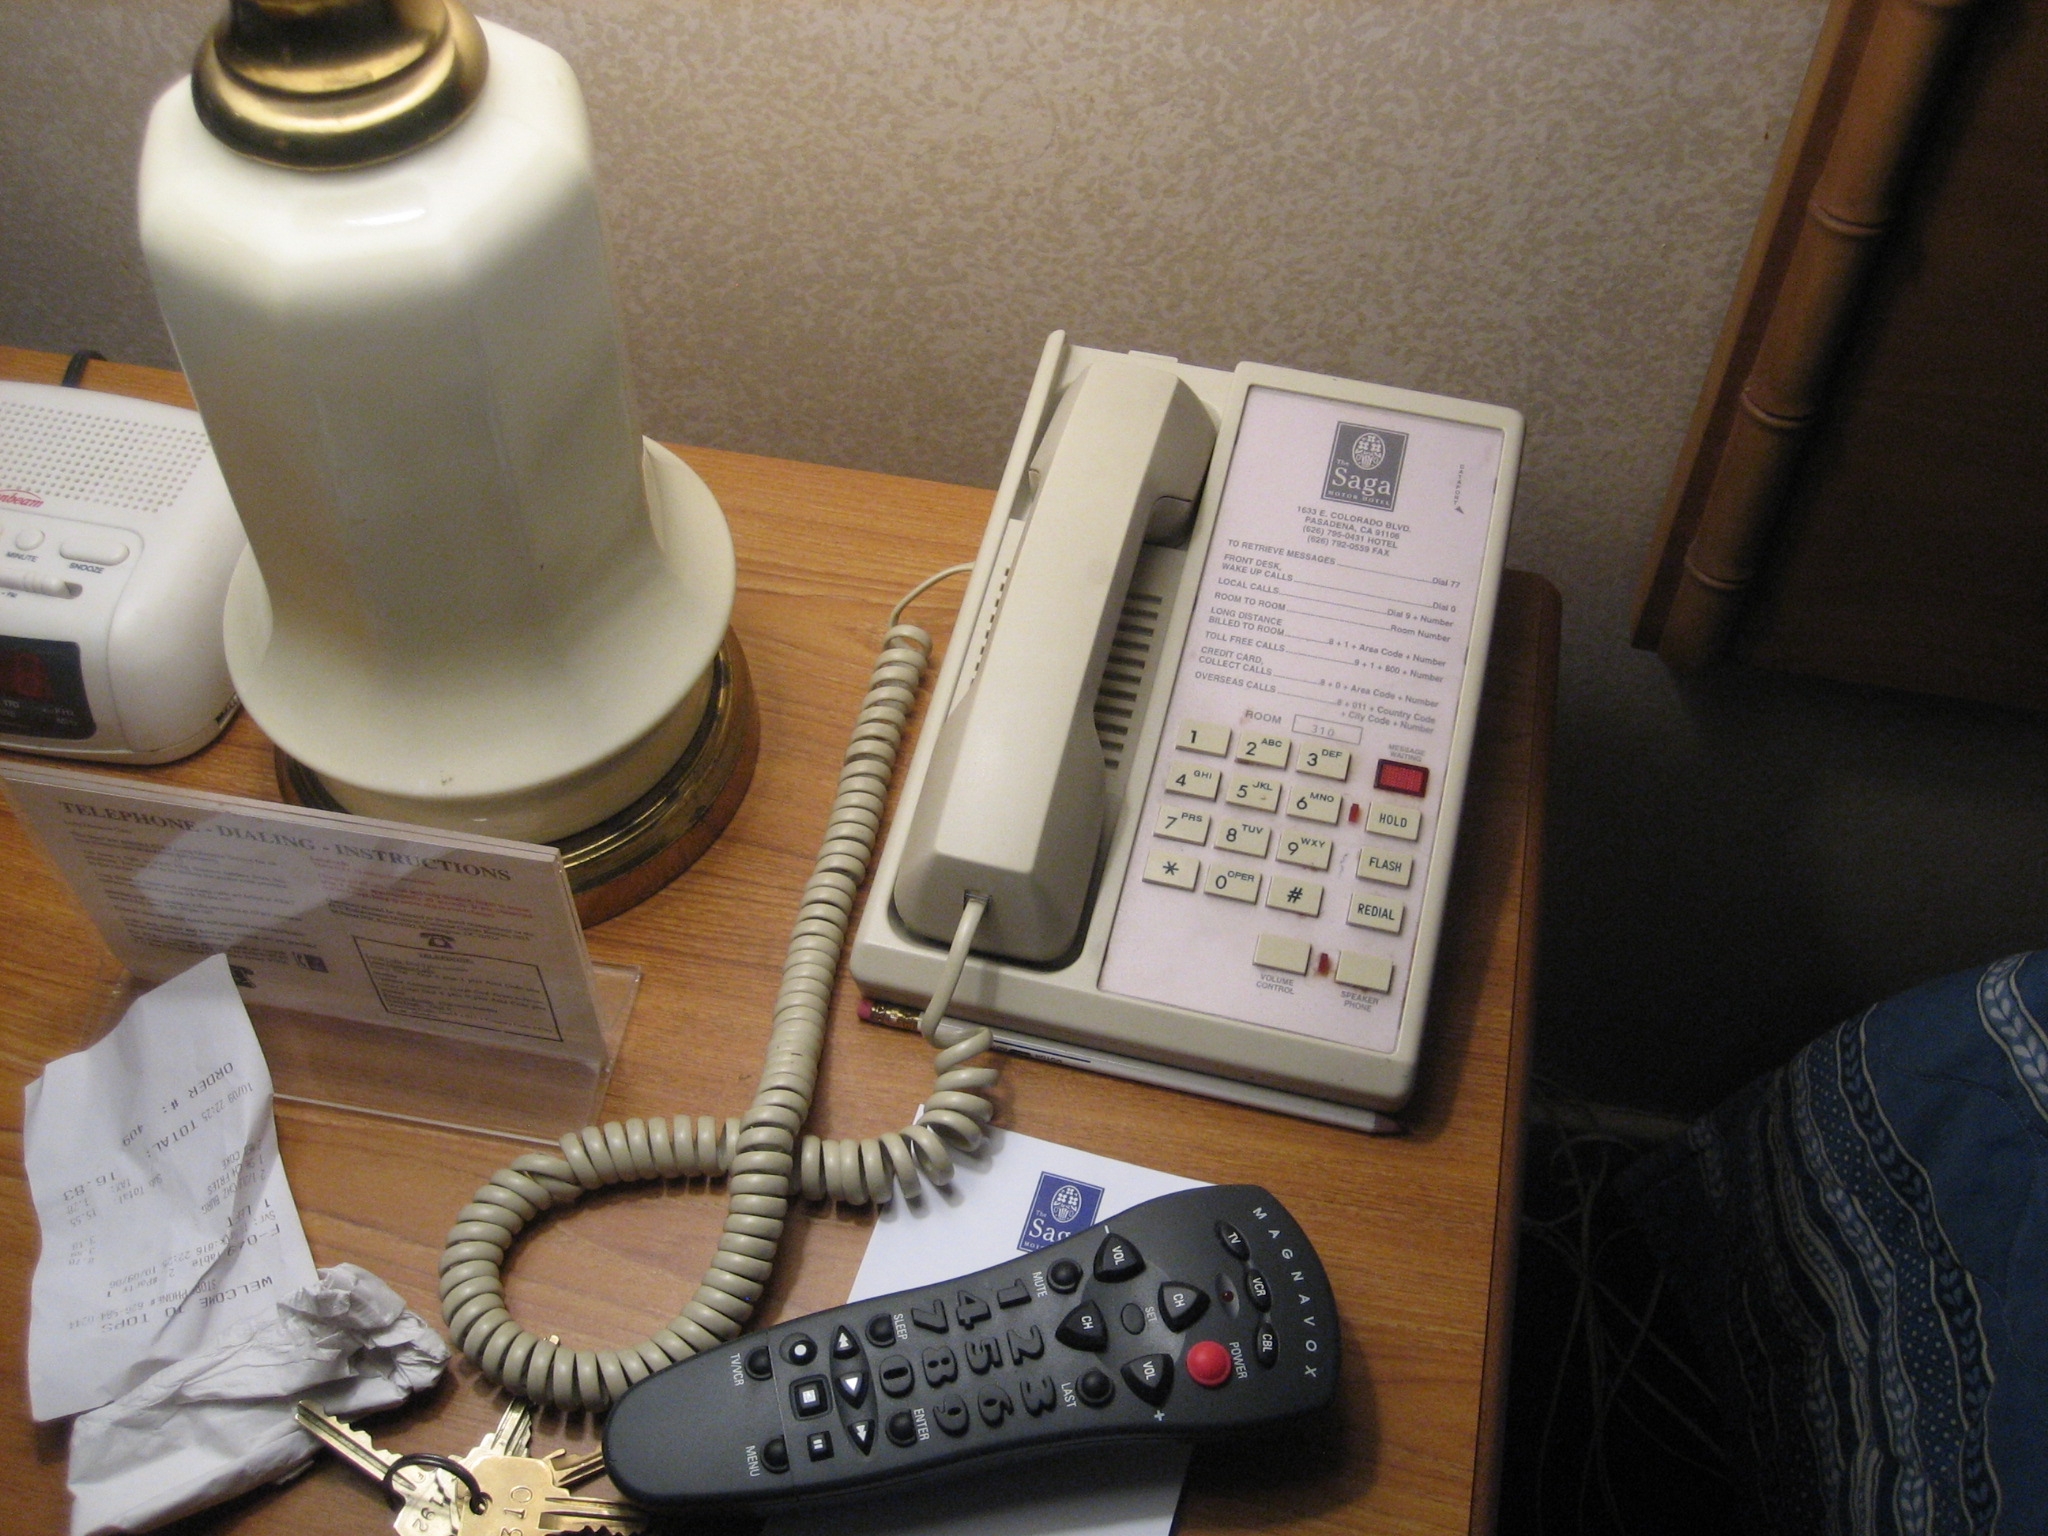
Room type: bedroom